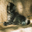
Label: cat